Special Inspector General for Afghanistan Reconstruction

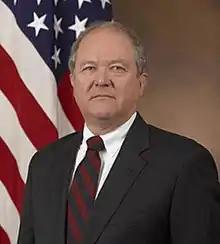
Sopko in 2012

In 2012, President Barack Obama selected John F. Sopko to serve as the special inspector general. Sopko has more than thirty years of experience in oversight and investigations as a prosecutor, congressional counsel, and senior federal government advisor. He came to SIGAR from Akin Gump Strauss Hauer & Feld LLP, an international law firm headquartered in Washington, D.C., where he had been a partner since 2009. Sopko's government experience includes over twenty years on Capitol Hill, where he held key positions in both the Senate and House of Representatives. He served on the staffs of the House Committee on Energy and Commerce, the Select Committee on Homeland Security and the Senate Permanent Subcommittee on Investigations.